Percy Bysshe Shelley

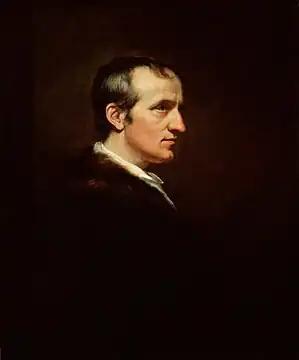
William Godwin in 1802, by James Northcote

Surviving on borrowed money, Shelley and Harriet stayed in Edinburgh for a month, with Hogg living under the same roof. The trio left for York in October, and Shelley went on to Sussex to settle matters with his father, leaving Harriet behind with Hogg. Shelley returned from his unsuccessful excursion to find that Eliza had moved in with Harriet and Hogg. Harriet confessed that Hogg had tried to seduce her while Shelley had been away. Shelley, Harriet and Eliza soon left for Keswick in the Lake District, leaving Hogg in York.